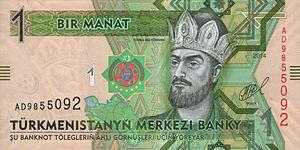
Le manat est l'unité monétaire du Turkménistan. Il a été créé le 1ᵉʳ novembre 1993, en remplacement du rouble russe au taux de 1 manat = 500 roubles. Le manat turkmène est divisé en 100 tenges. Le 01/01/2009 le manat a été remplacé par le nouveau manat au taux de 1 nouveau manat = 5000 anciens manats